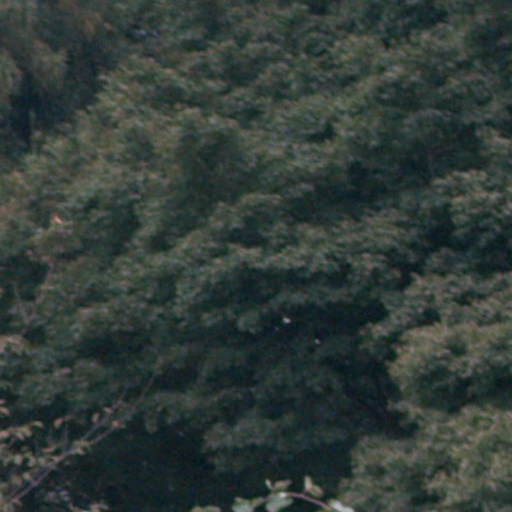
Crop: cassava